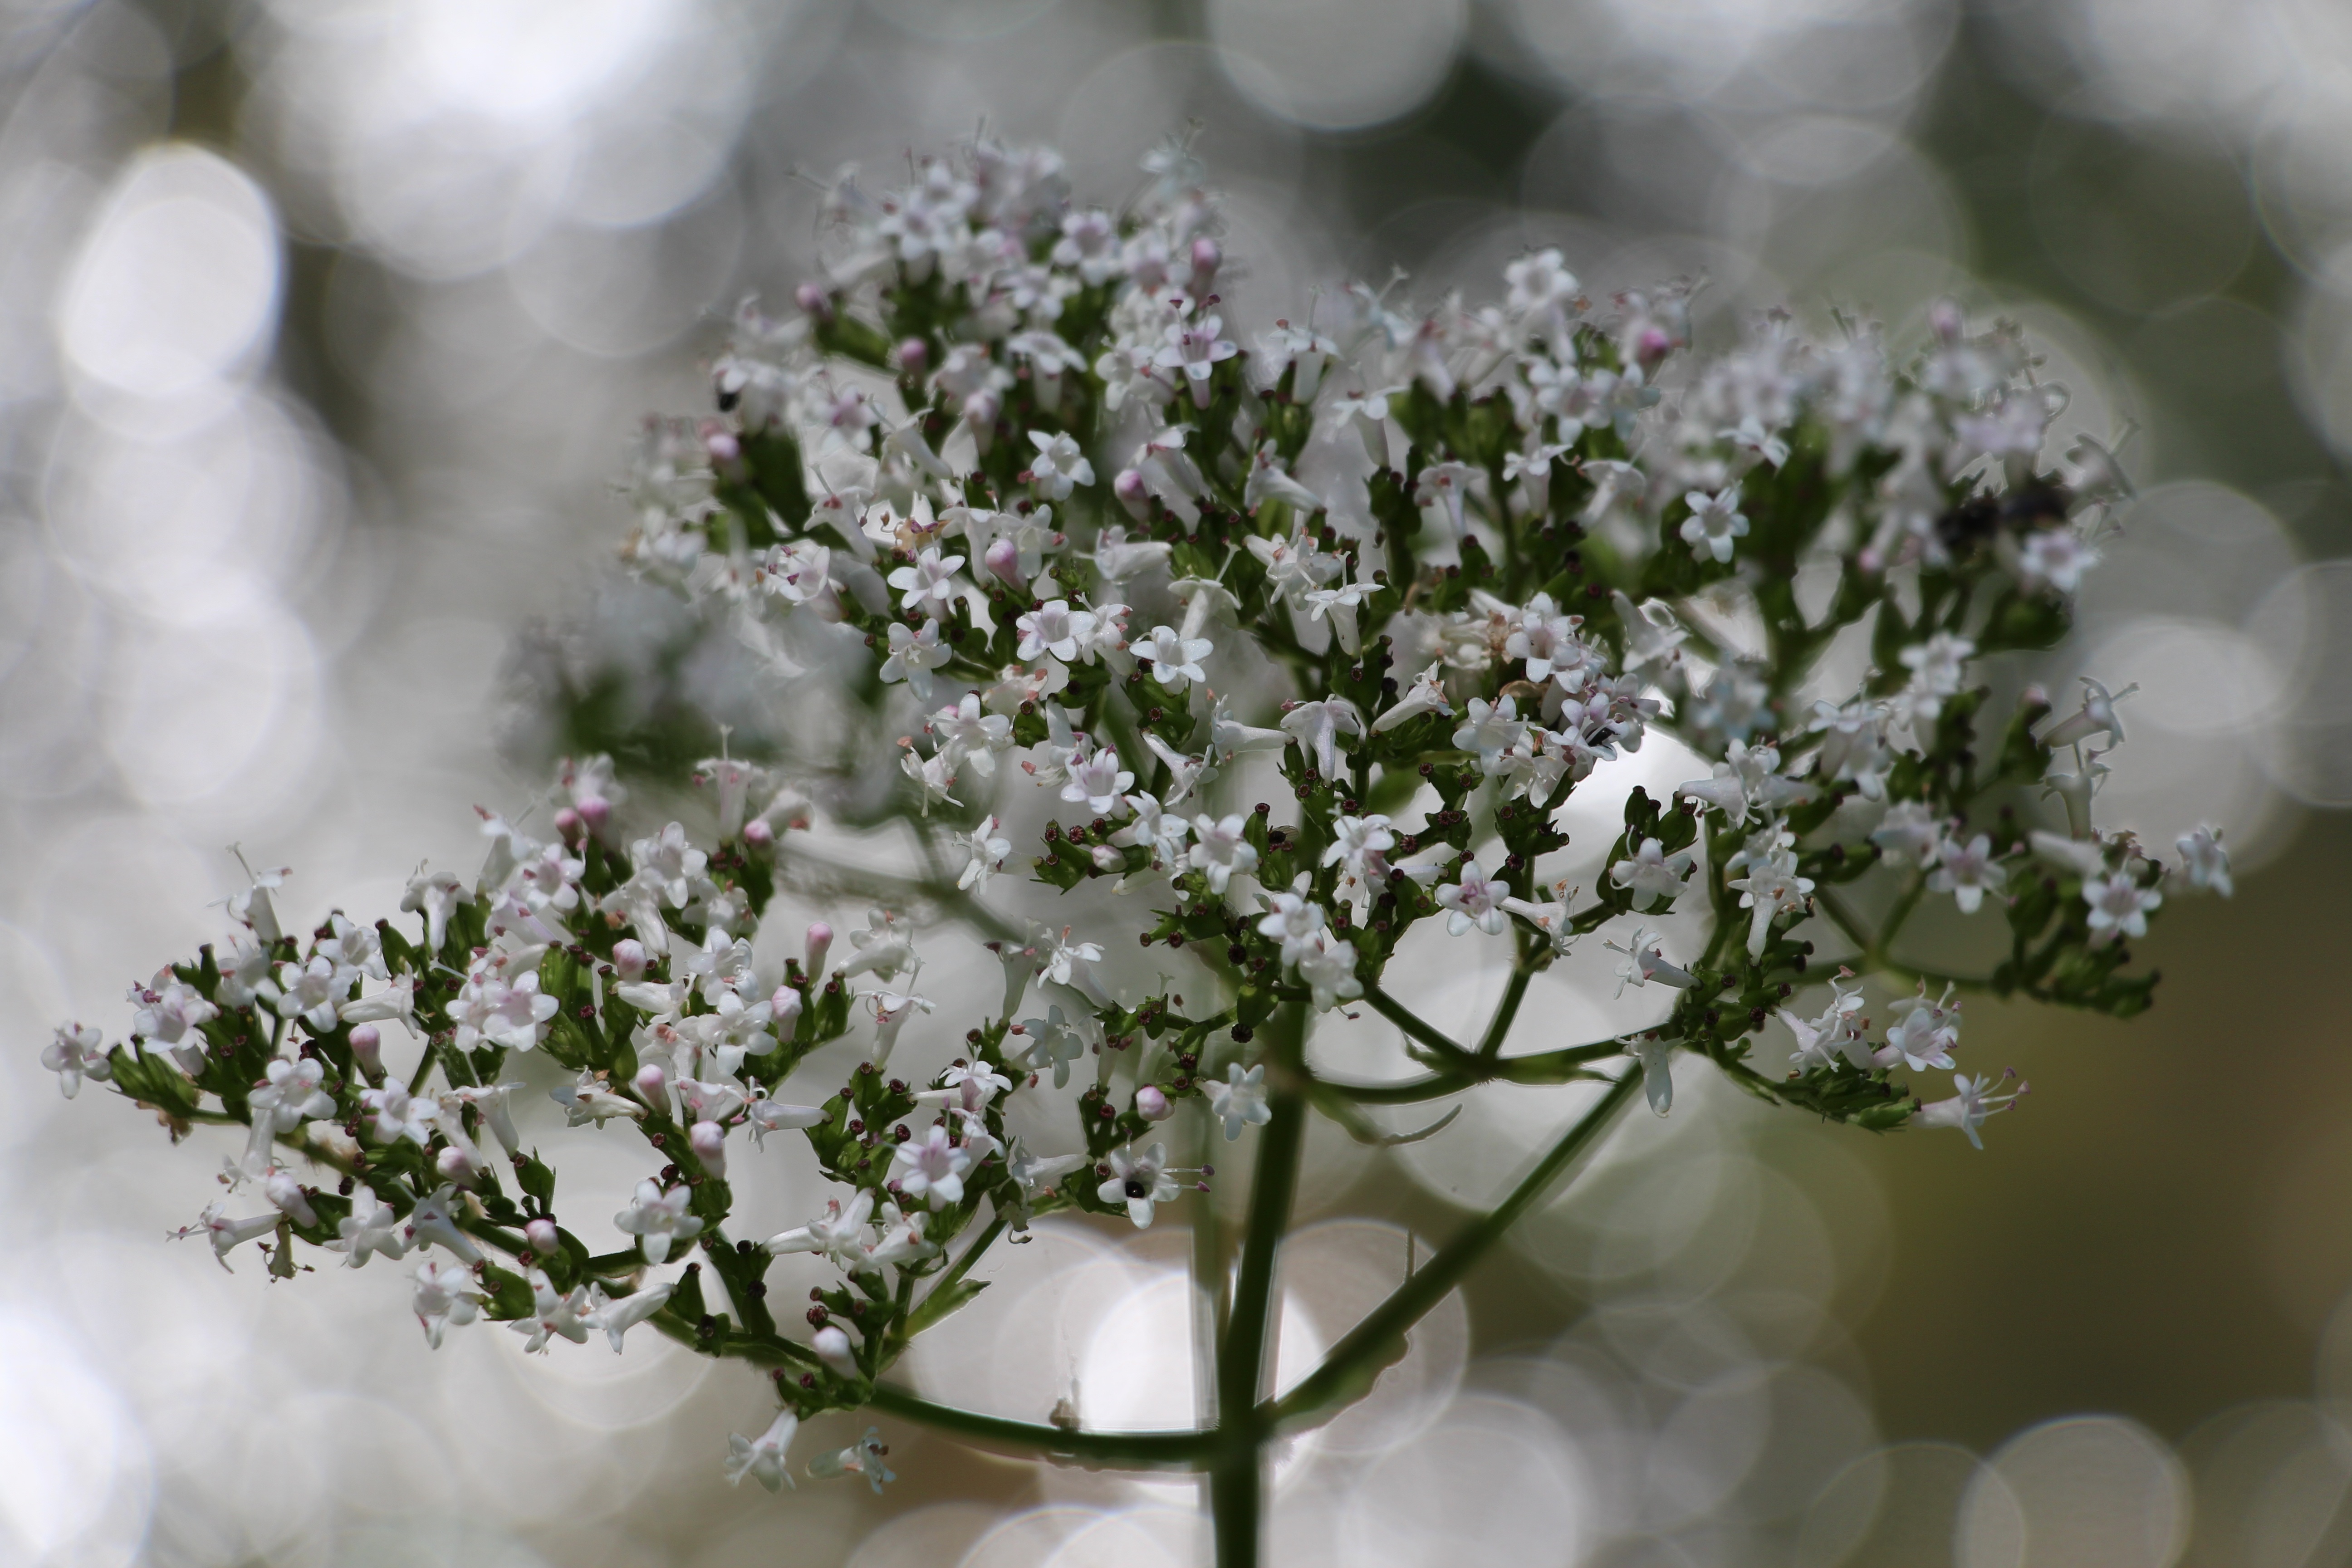
nature, branch, blossom, snow, winter, plant, white, flower, frost, spring, green, weather, flora, season, close up, wild flowers, floristry, macro photography, summer flowers, flowering plant, fleurs des champs, smells of t, land plant